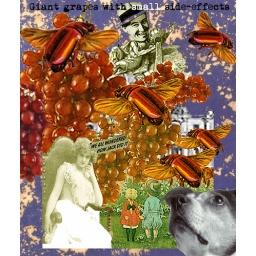
Boy o boy That Jack!Had so much fun again.Week68 sheet, dog from my stash and background painted by me.